The Big Bang Theory season 4

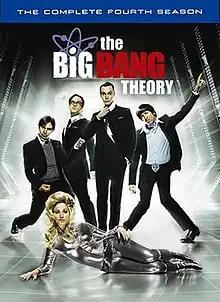
DVD cover art

The fourth season of the American television sitcom "The Big Bang Theory" aired on CBS from September 23, 2010 to May 19, 2011.